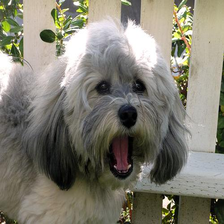
Species: dog
Breed: havanese